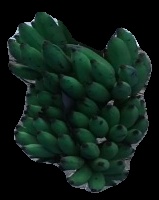
Variety: elakki-bale
Grade: grade3